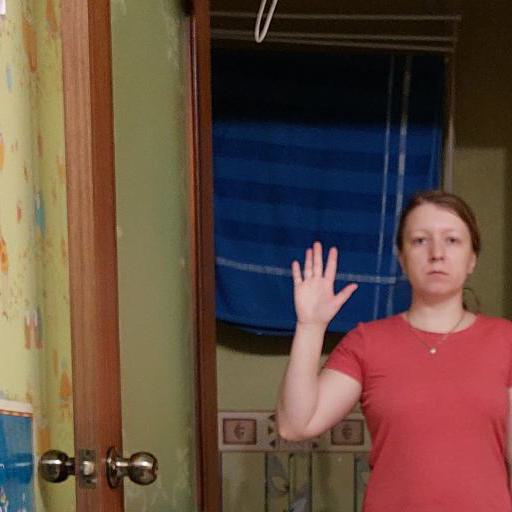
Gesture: palm